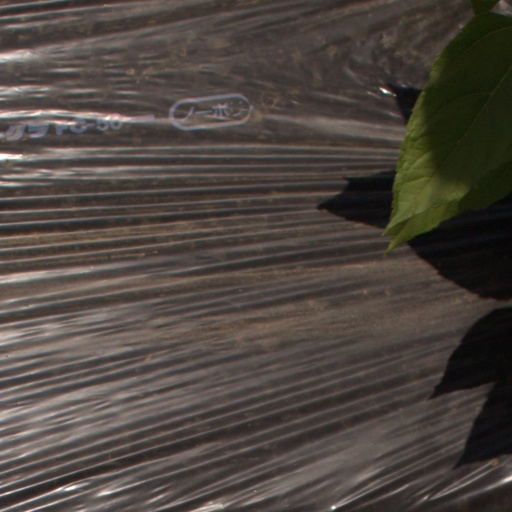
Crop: Jerusalem artichoke